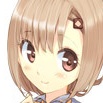
Portrait style: Anime Portrait